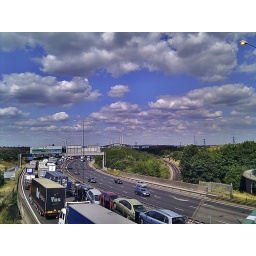
Glad I was walking home and not stuck in this.